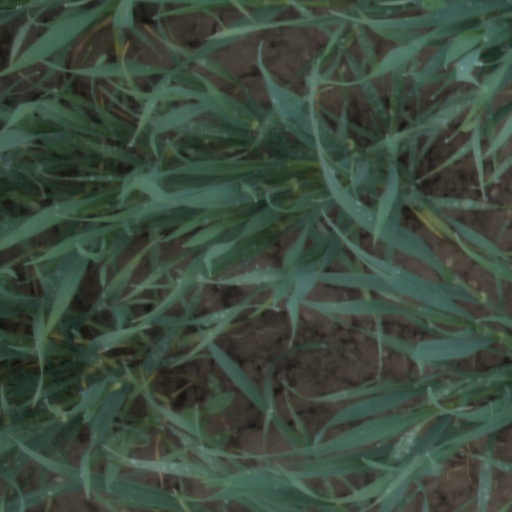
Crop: wheat